Pittsburgh Panthers football

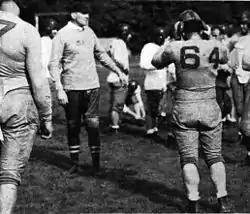
Jock Sutherland running a practice in 1935

Pitt's 1931 team finished 8–1 with six shutouts, including a 40–0 dismantling of Nebraska. That season also saw Pitt defeat Penn State in State College, using only one first-string player, by a score of 41–6 en route to winning the Eastern Championship. These accomplishments would prompt Parke Davis to again name the Panthers national champions. Pitt follow up the season with the 1932 Eastern Championship and their third Rose Bowl appearance. In 1934 Pitt won at Nebraska 25–6, shut out Notre Dame 19–0, its third victory in a row over the Irish, and defeated USC 20–6, which resulted in an Eastern Champion as well as being awarded a share of the national championship by Parke Davis.